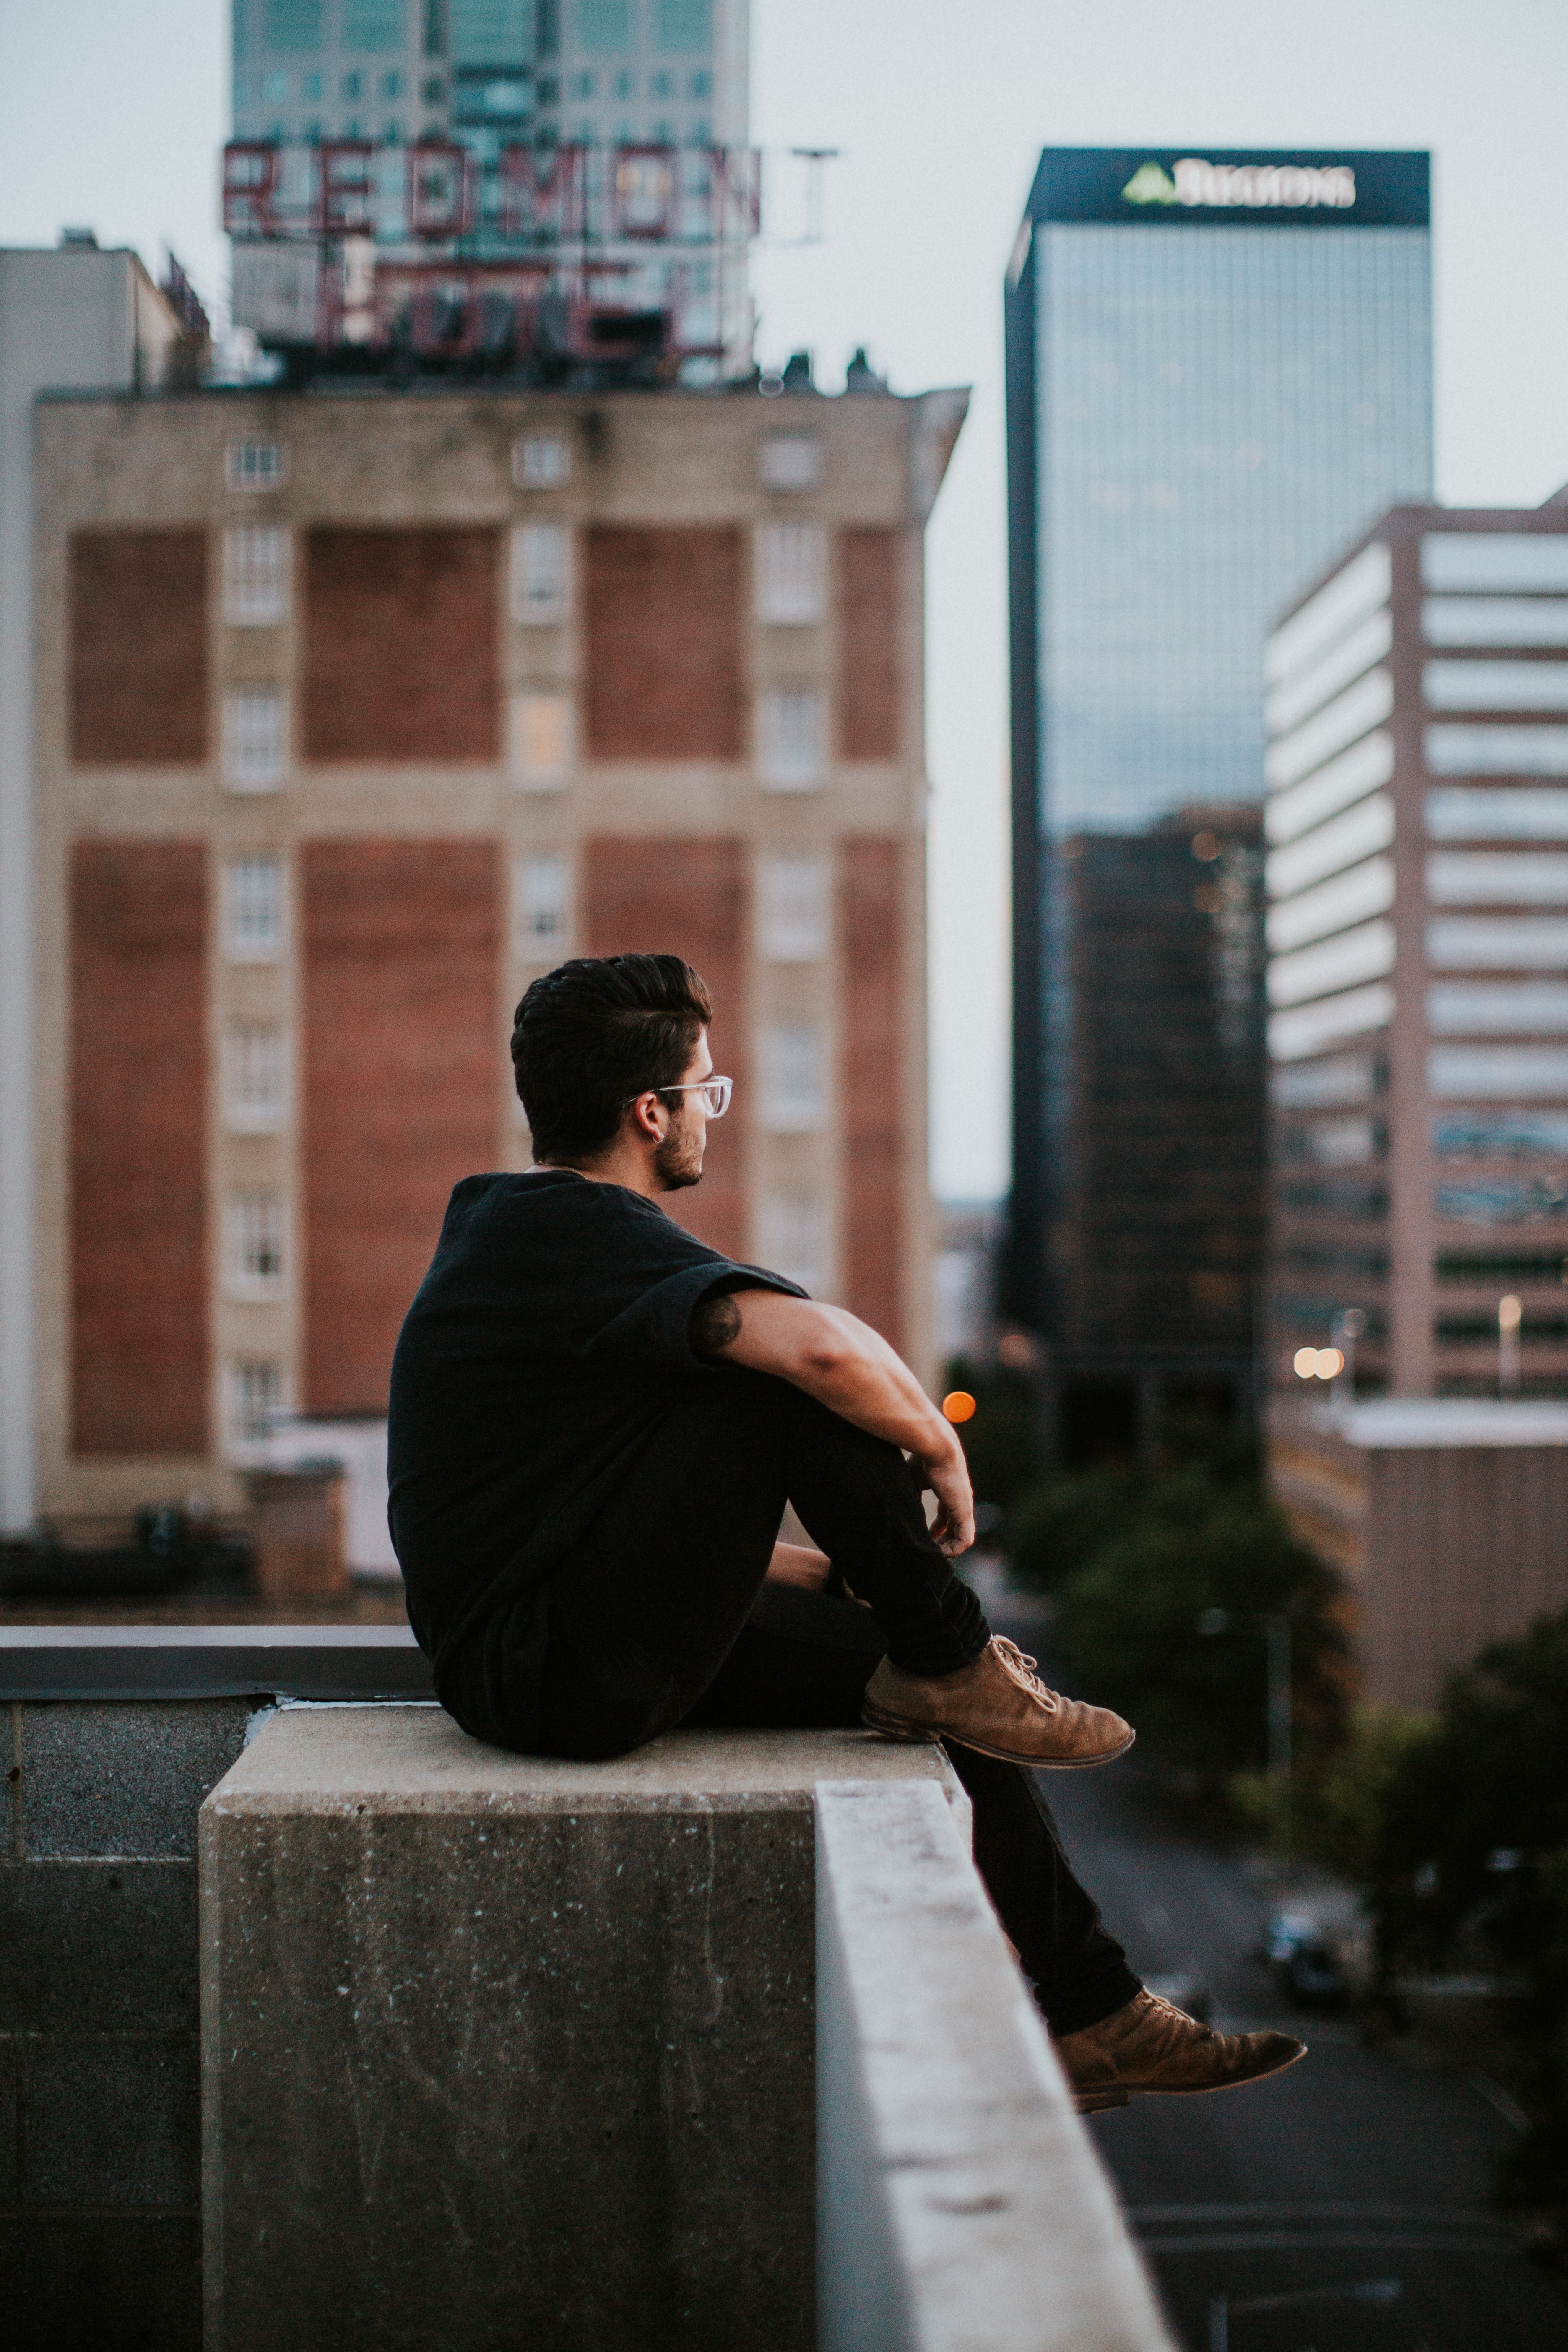
man, tree, sky, girl, road, street, photography, window, building, city, vacation, male, recreation, daytime, standing, sitting, fun, infrastructure, photograph, snapshot, urban area